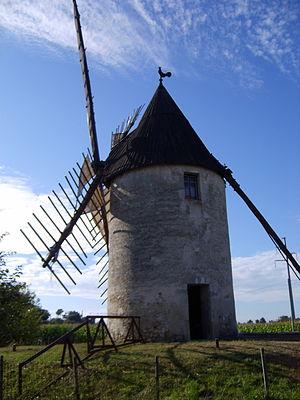
Vensac est une commune du Sud-Ouest de la France, située dans le département de la Gironde.